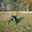
Label: lawn_mower